Margaret Seddon

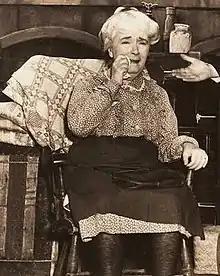
Seddon in "The Meanest Man in the World" (1943)

She appeared in more than 100 films between 1915 and 1951. Her most memorable role was perhaps as one of The Pixilated Sisters, a comedic stage act with actress Margaret McWade. In 1936, they reprised their roles in the film "Mr Deeds Goes to Town". On Broadway, Seddon performed in "Modern Marriage" (1911) and "The Things That Count" (1913). She was born in Washington, D.C., and died in Philadelphia, Pennsylvania.